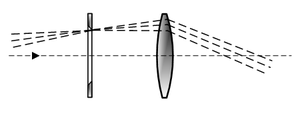
Un oculaire est un système optique complémentaire de l'objectif. Il est utilisé dans les instruments tels que les microscopes ou les télescopes pour agrandir l'image produite au plan focal de l'objectif. Un oculaire est en fait une loupe perfectionnée pour fournir une image à l'infini, c'est-à-dire une image nette sans accommodation de l'œil, et avec le moins d'aberration optique possible.